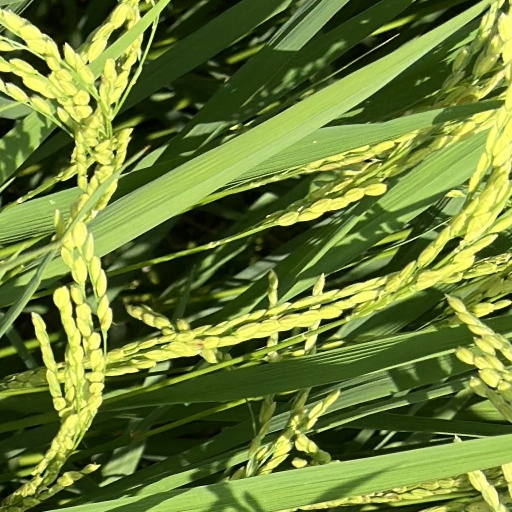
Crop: rice